Prehistoric Italy

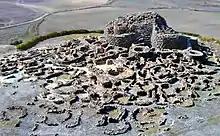
Nuraghe village of Su Nuraxi

The Early Bronze Age shows the beginning of a new culture in Northern Italy and is distinguished by the Polada culture. Polada settlements were mainly widespread in wetland locations such as around the large lakes and hills along the Alpine margin. The cities of Toppo Daguzzo and La Starza were known as the center of the Proto-Apennine stage of Palma Campania culture spread in southern Italy at this time.